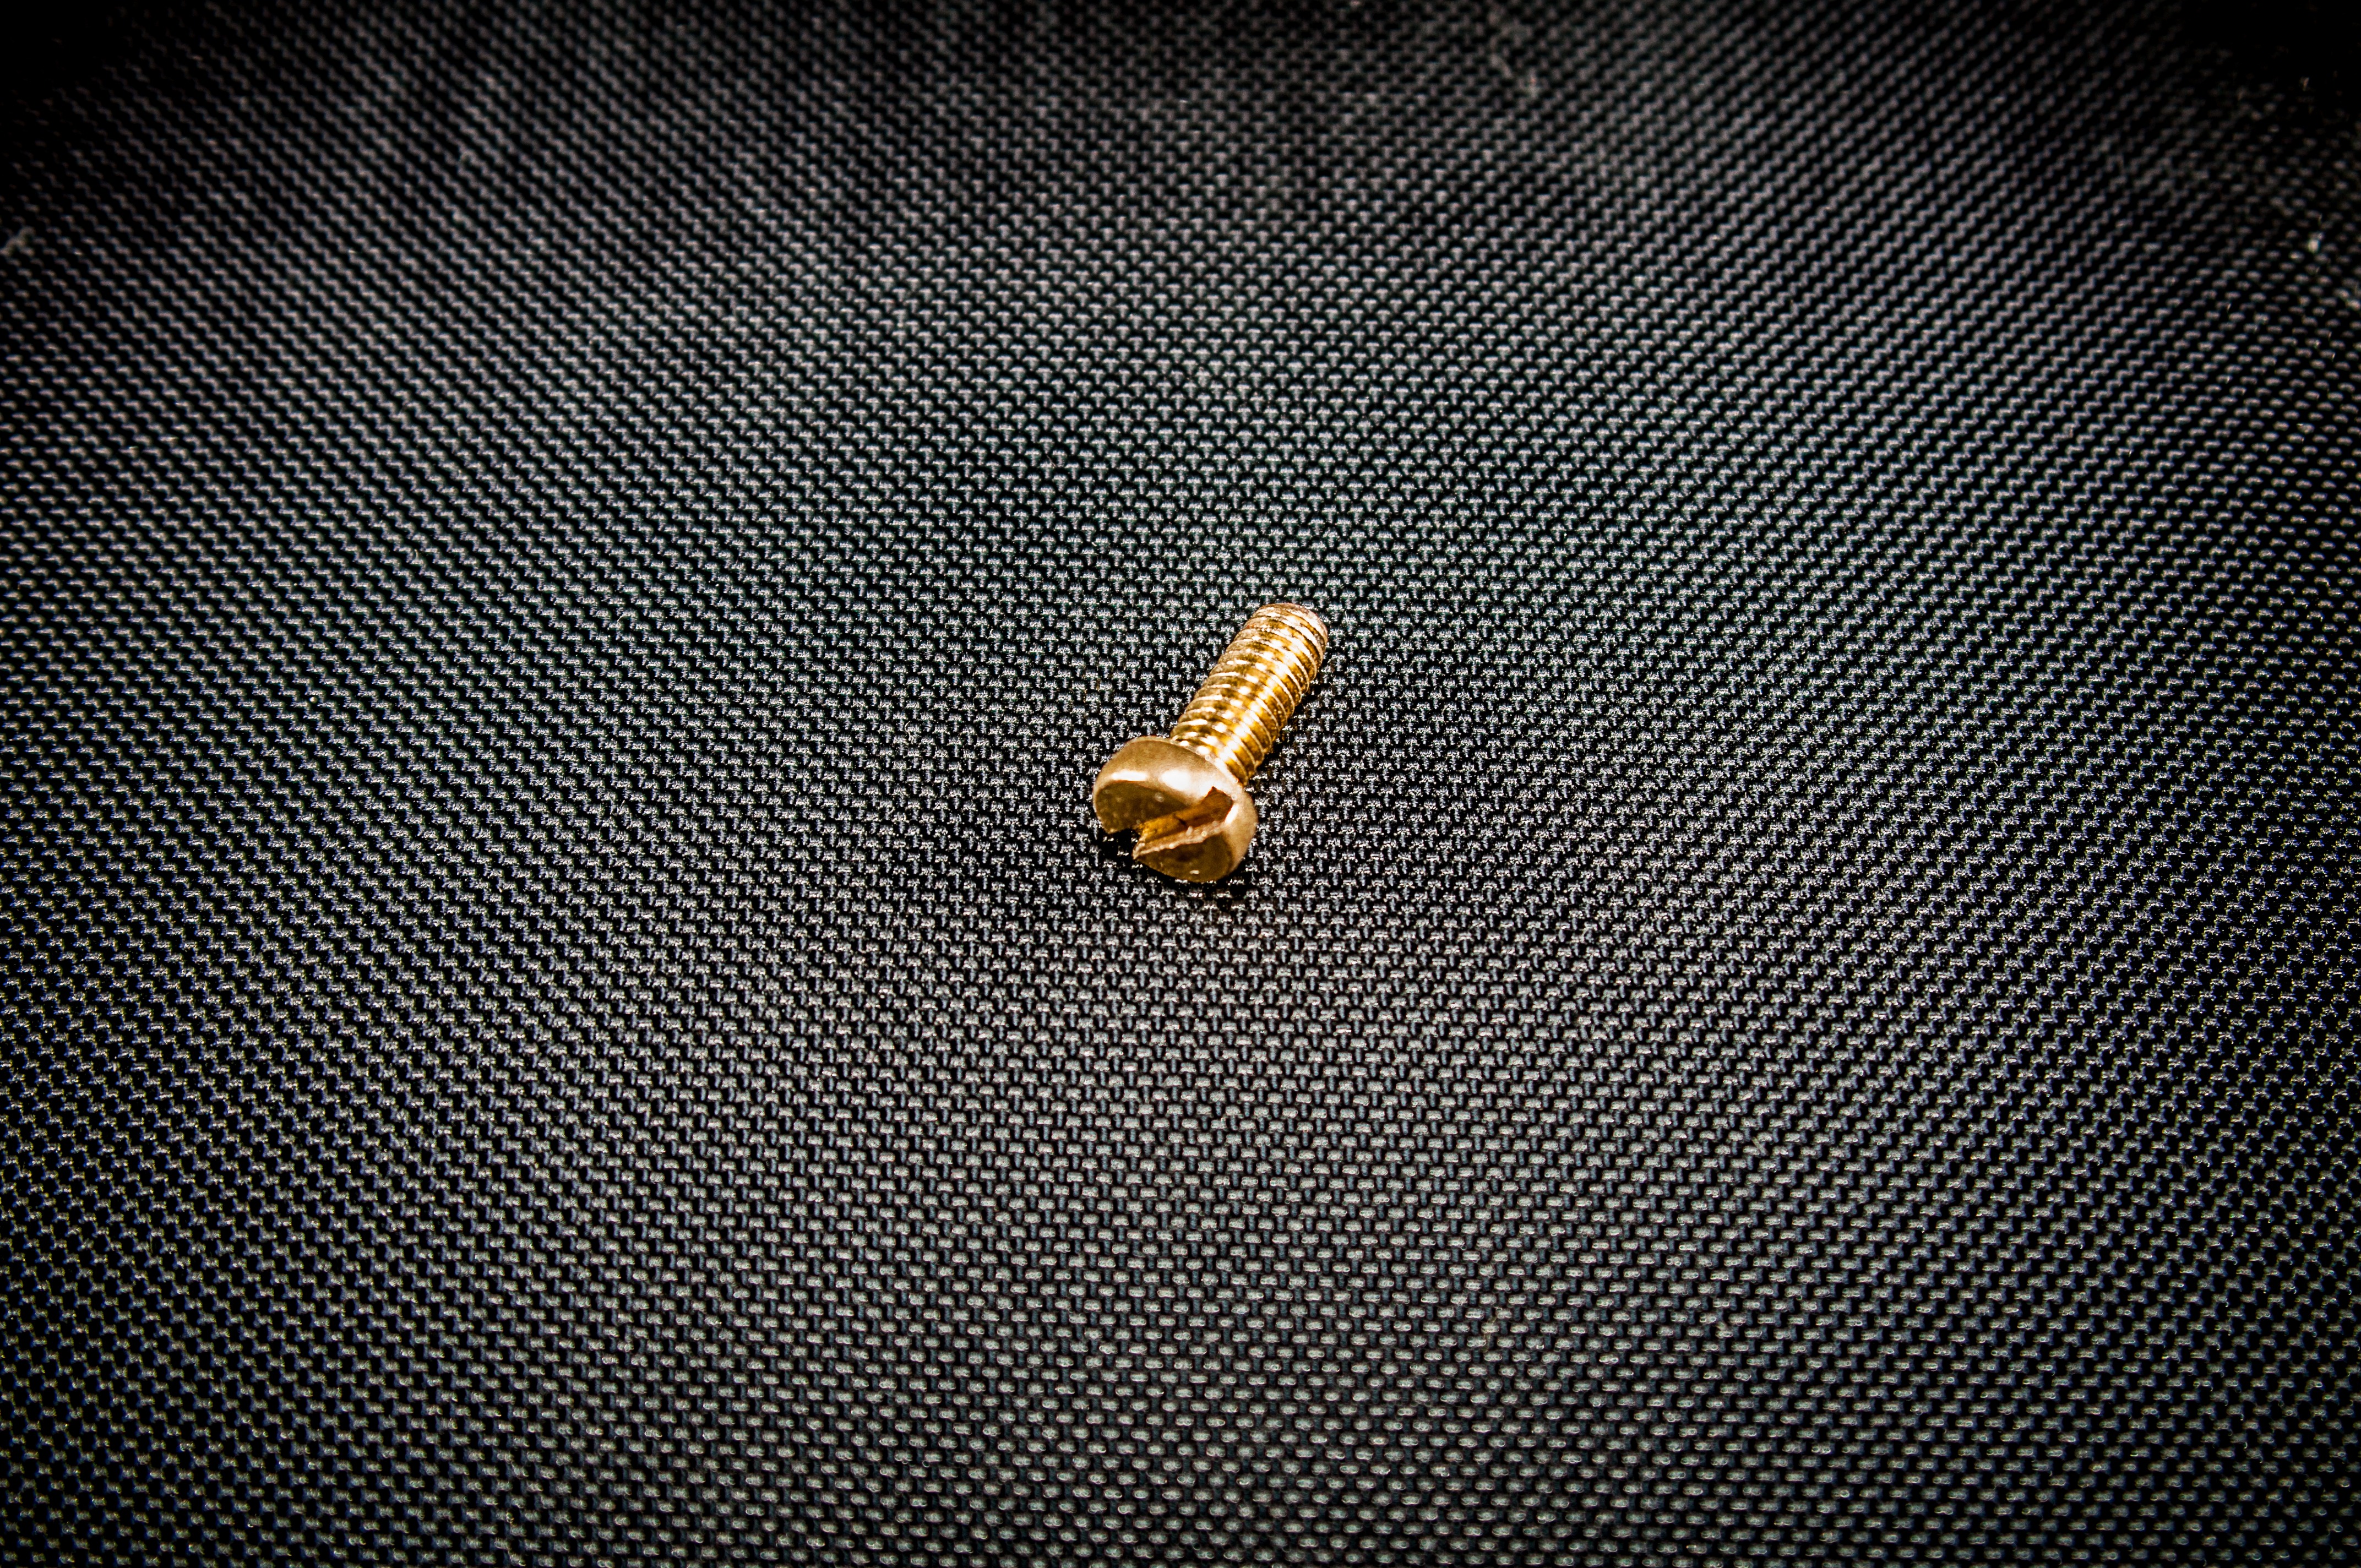
metal, darkness, black, material, circle, screw, close up, brass, shape, macro photography, computer wallpaper, fashion accessory